Mary Tape

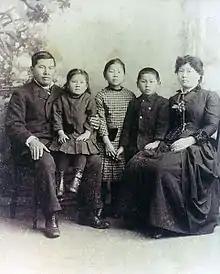
Mary Tape, far right, and family

Mary Tape (1857–1934) was an American desegregation activist who fought for Chinese-Americans' access to education, notably in the case "Tape v. Hurley" in 1885, in which the Supreme Court of California stated that public schools could not exclude her daughter Mamie Tape for being Chinese American.